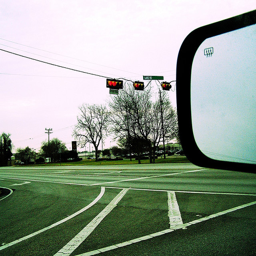
there is a side view mirror and traffic lights in this picture
Group of traffic lights sitting at a slow intersection.
A traffic light suspended over a road next to trees.
A left side view of a traffic light and a street.
The person is driving some type of vehicle on the course.